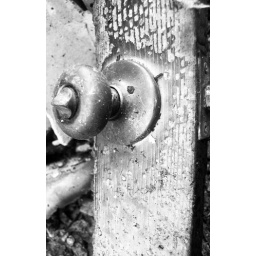
Yes..that acctualy is a peice of my bedroom door. My house burned down in April.